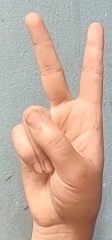
ASL sign: 2